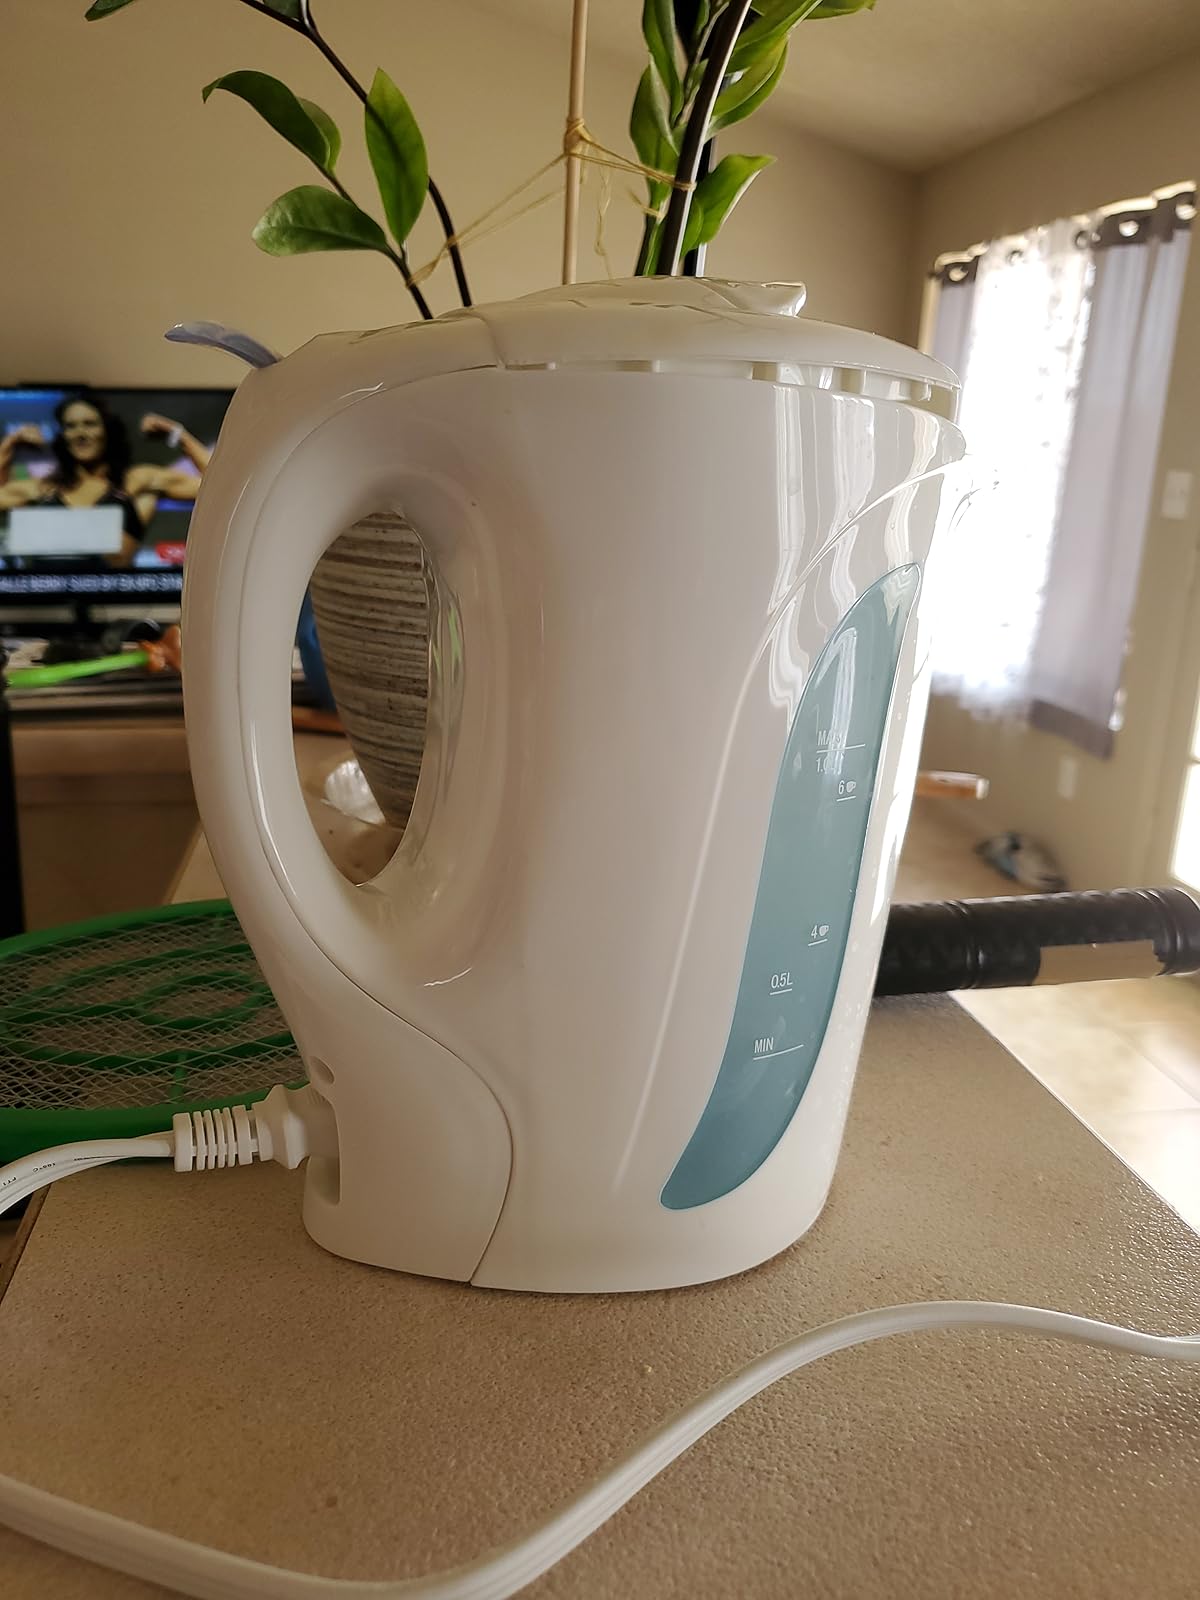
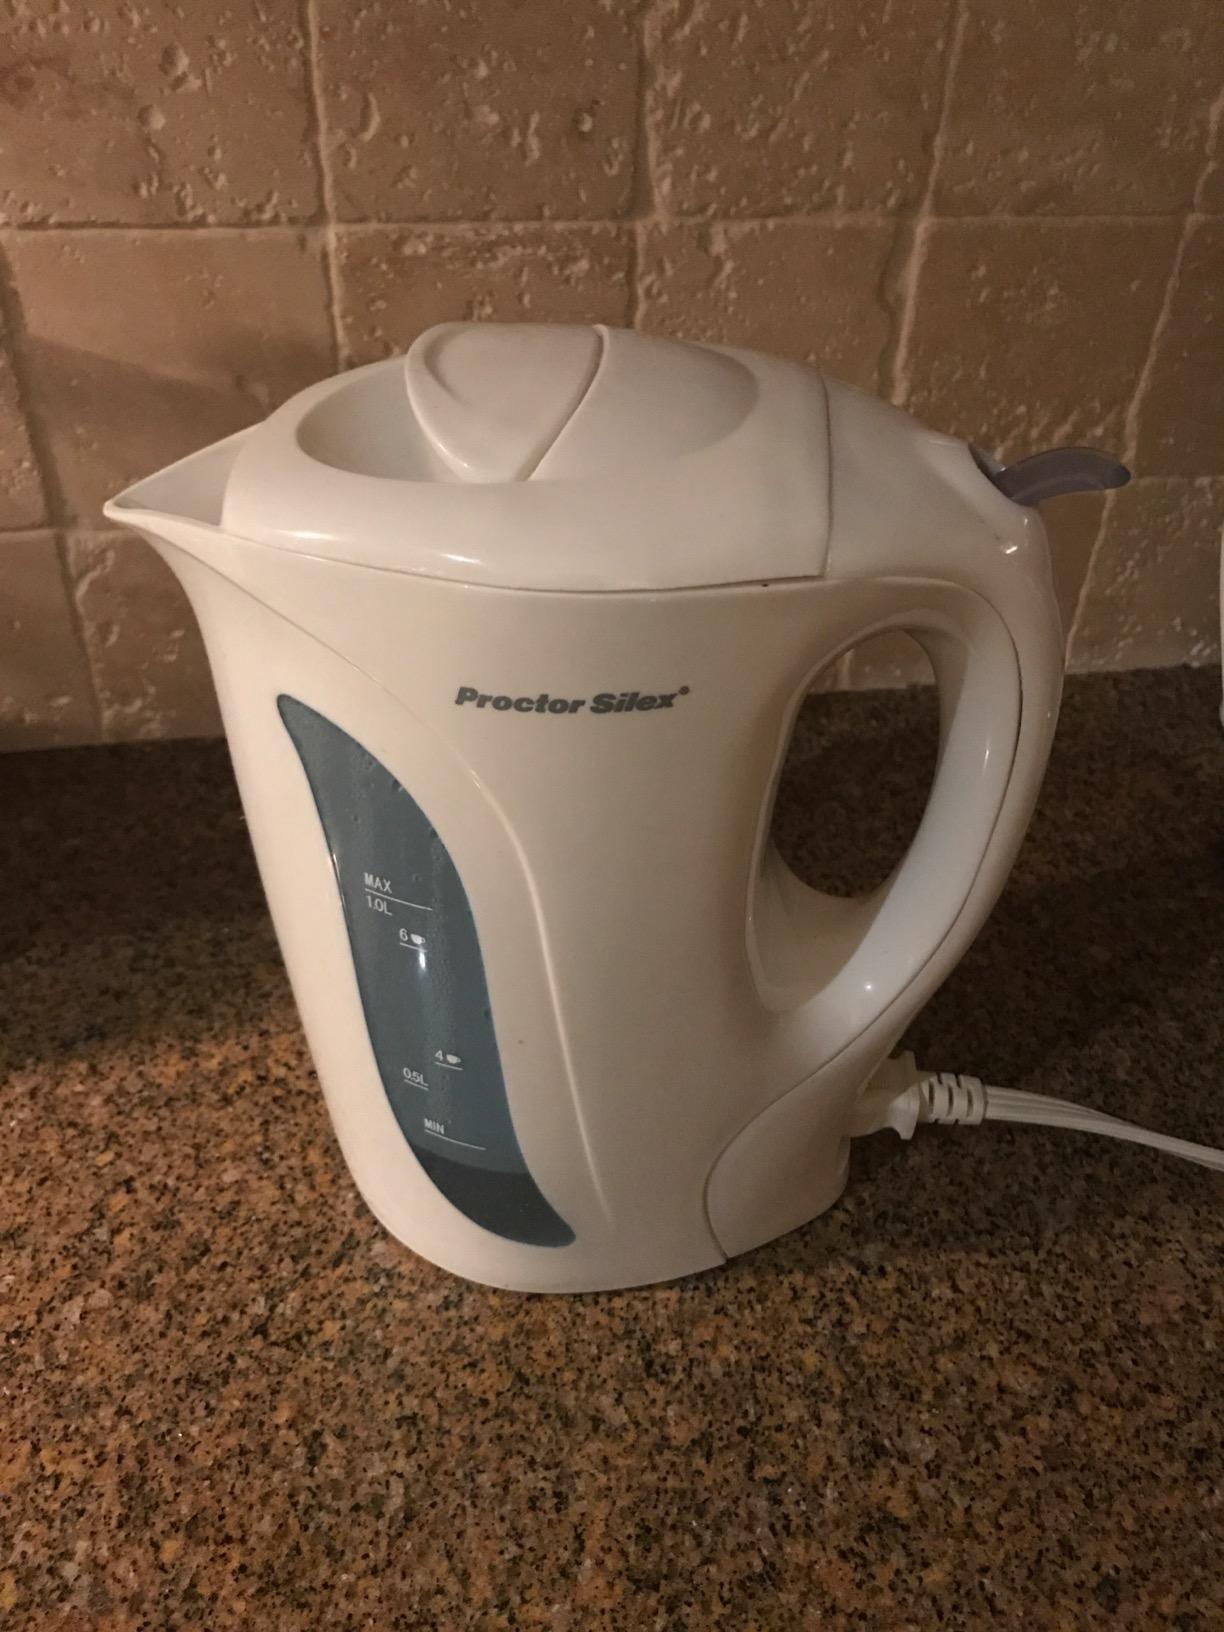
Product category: items_kettle
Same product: yes